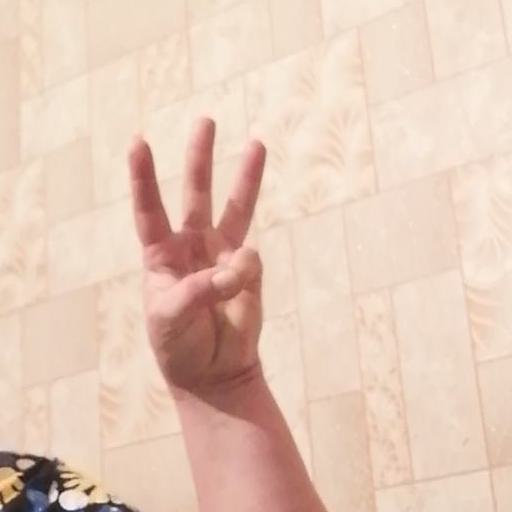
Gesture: three